Ranjitsinh Pratapsinh Gaekwad

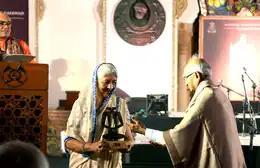
The Raja Ravi Varma Award for Excellence in the Field of Visual Arts was presented to veteran artist Jayant Parikh by Shubhanginiraje Gaekwad.

A two days festival of The Maharaja Ranjitsinh Gaekwad Festival of Arts is annually organized, in his memory at the Durbar Hall in Laxmi Vilas Palace.